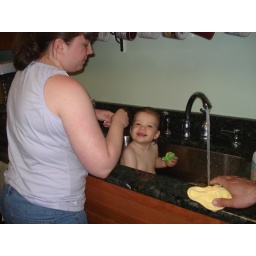
Getting a bath in the kitchen sink.